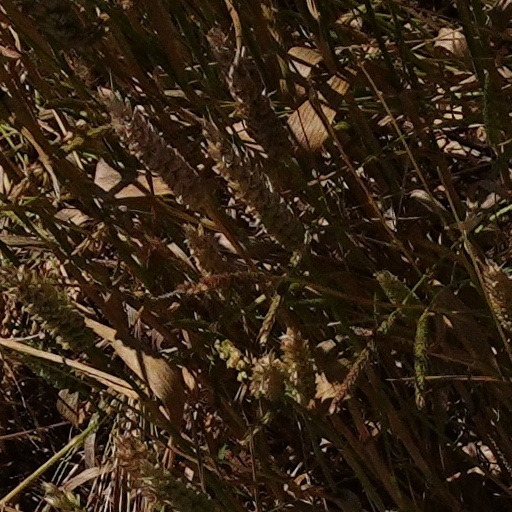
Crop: wheat